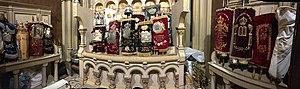
Intérieur de l'Arche sainte de la synagogue de la Victoire à Paris
Une arche — appelée ארון קודש - Aron Kodesh, c'est-à-dire l'Arche sainte par les Ashkénazes ou היכל – Hekhal, temple, par les Séfarades — est présente dans toutes les synagogues pour y conserver les rouleaux de la Torah.
Le Sefer Torah, le livre le plus saint et révéré du judaïsme.
La grande synagogue de Paris, généralement appelée synagogue de la Victoire ou grande synagogue de la Victoire selon l’usage qui est de nommer les synagogues par le nom de la rue où elles sont localisées, est située au nᵒ 44 rue de la Victoire, dans le 9ᵉ arrondissement de Paris.